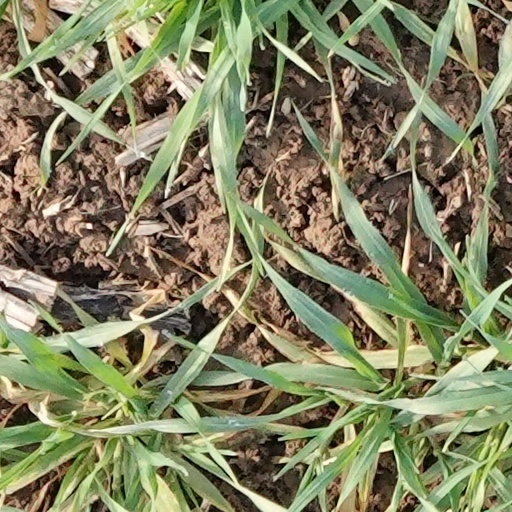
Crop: wheat